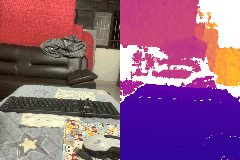
Label: keyboard